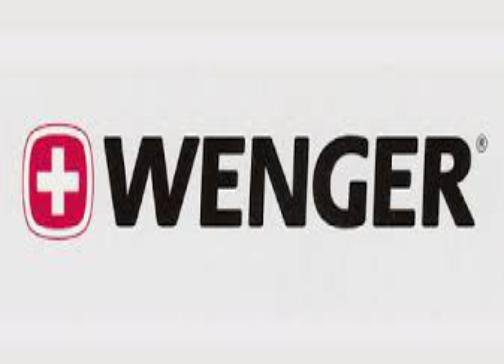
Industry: Necessities